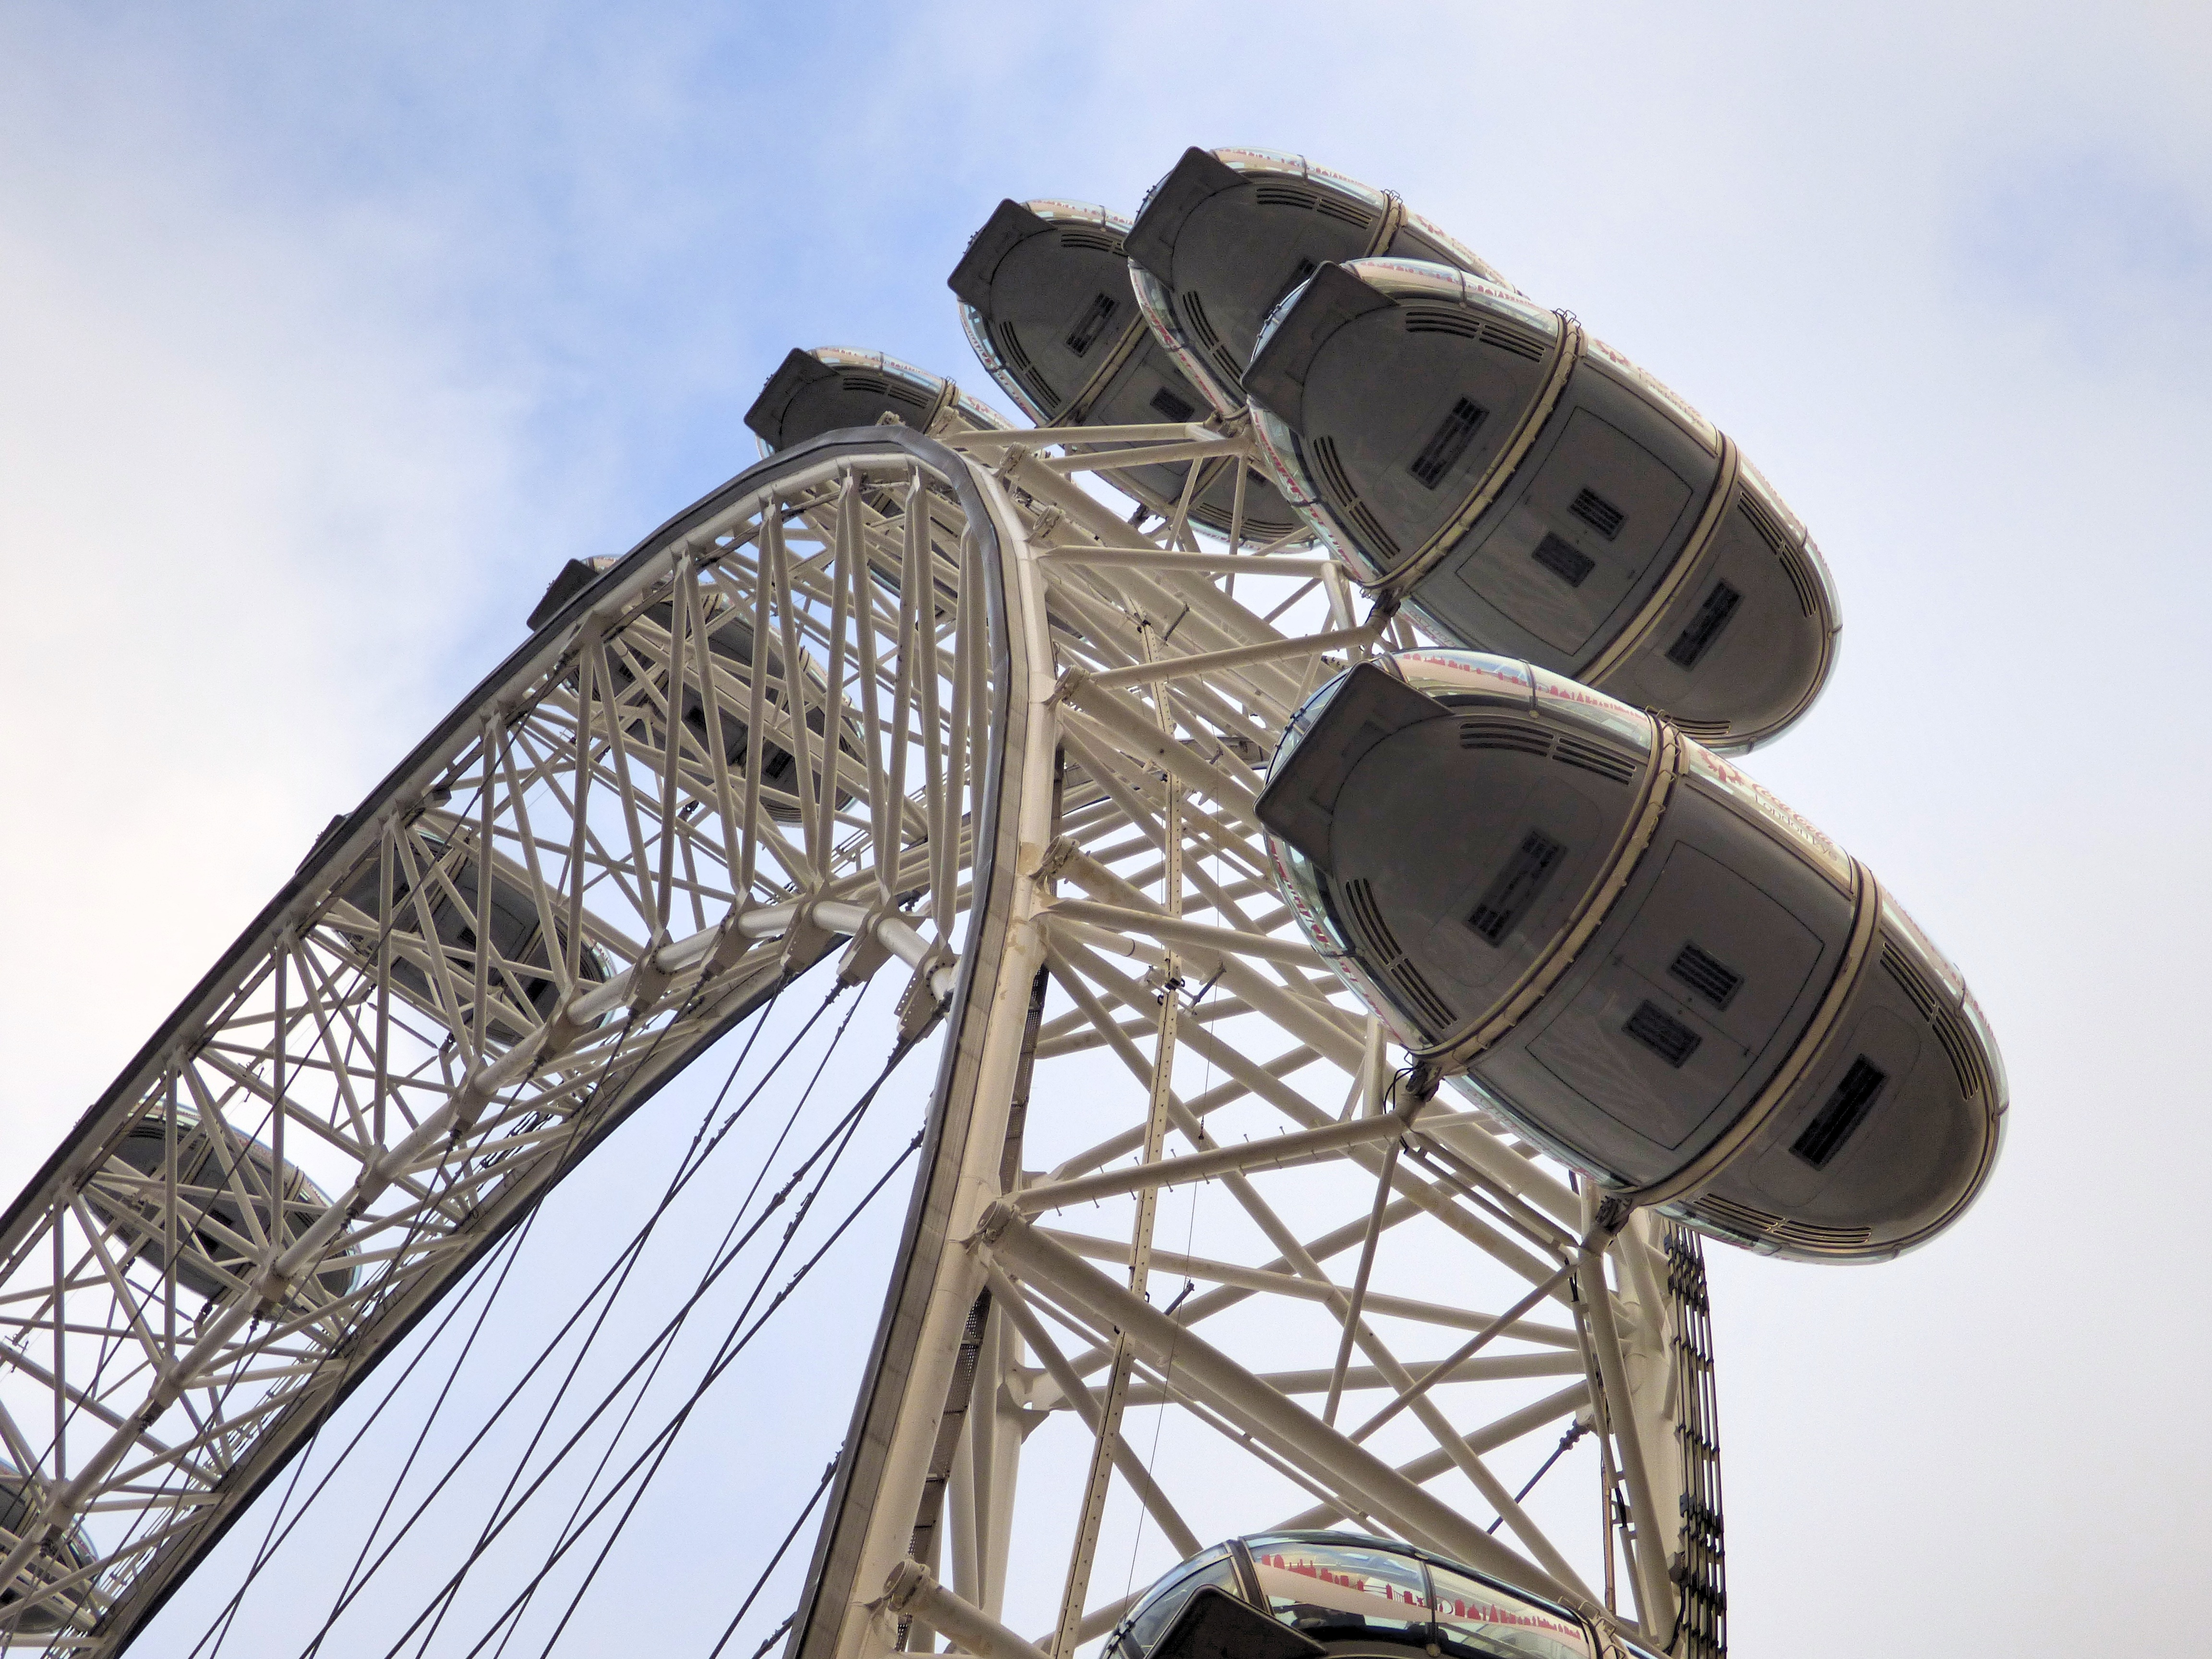
sky, europe, ferris wheel, amusement park, tower, park, london eye, landmark, tourism, roller coaster, uk, england, capital, london, british, famous, english, britain, tourist attraction, united kingdom, amusement ride, outdoor recreation